Lyda Salmonova

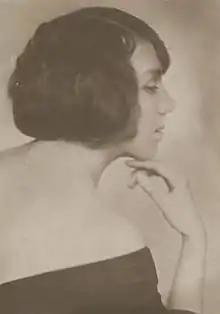
Photograph by Rudolf Dührkoop

Lyda Salmonova (born Ludmila Vilemina Anna Salmonova; 14 July 1889 – 7 November 1968) was a Czech stage and film actress who appeared primarily in German films. She was married to the actor Paul Wegener and appeared alongside him in a number of films.